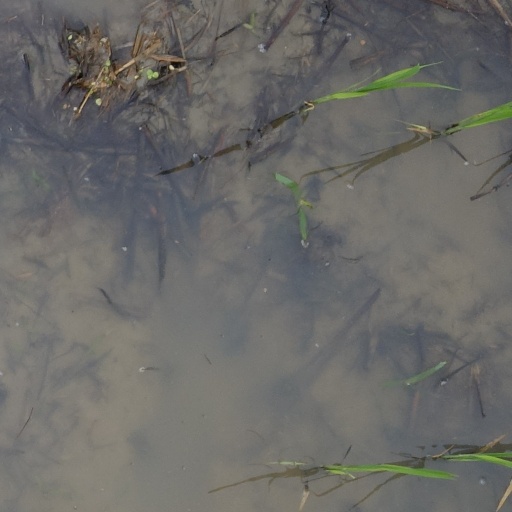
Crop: rice